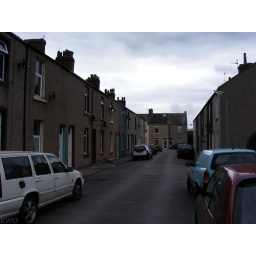
A small terraced street here, built to house those who worked in local industries.